Starina, Snina District

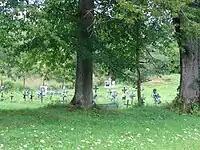

Starina is a former Ruthenian village in eastern Slovakia, within Snina District. The first mention of the village was in 1557. The village originally belonged to the noble families of Humenné. The inhabitants of the village were evacuated in 1980, along with six other villages, in order to make way for the Starina reservoir. Only one building and the cemetery remain. The village is now under the water level of the dam. Below the Magura mountain is a mineral water source. Now the territory is in the Poloniny National Park. On the territory, there is also the Gazdoráň Nature Reserve, which was declared for the protection of rare plants.